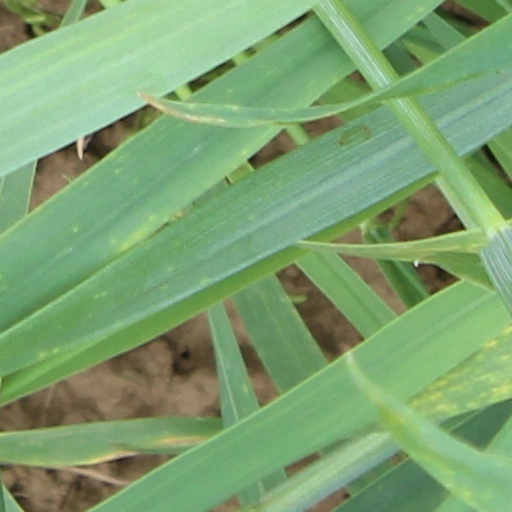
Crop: wheat